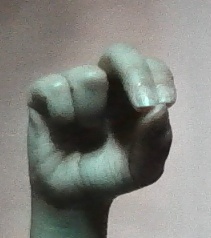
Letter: gaaf